Ryan Strieby

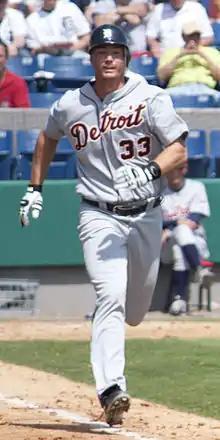
Strieby with the Detroit Tigers

Ryan Kristoffer Strieby (born August 9, 1985) is an American former professional baseball first baseman.